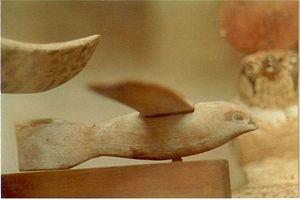
L'oiseau de Saqqarah est un artéfact fait de bois de sycomore découvert en Égypte dans la nécropole de Saqqarah. Daté de 200 av. J.-C., en pleine dynastie des Ptolémées, l'objet fait partie des collections permanentes du musée égyptien du Caire.
L'histoire de l'aviation peut se diviser en six périodes :